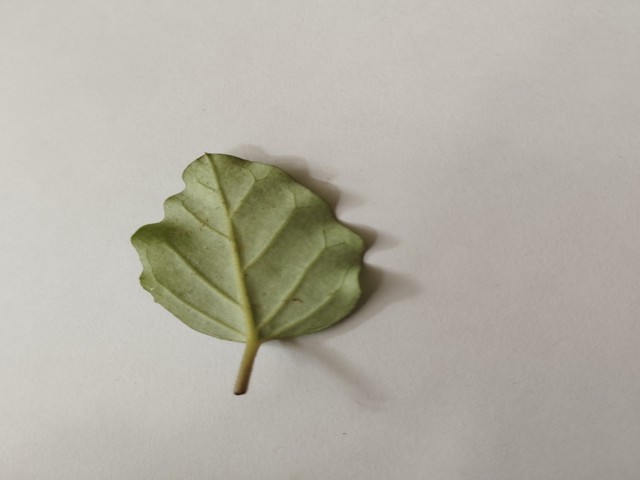
Plant: punarnava